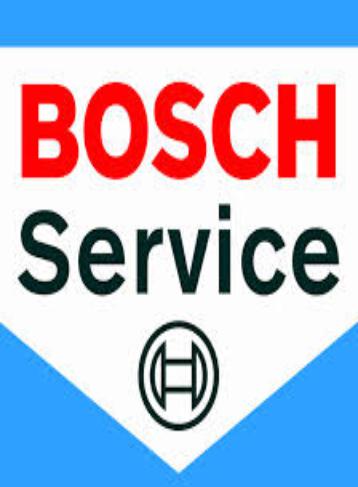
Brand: BOSCH
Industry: Others